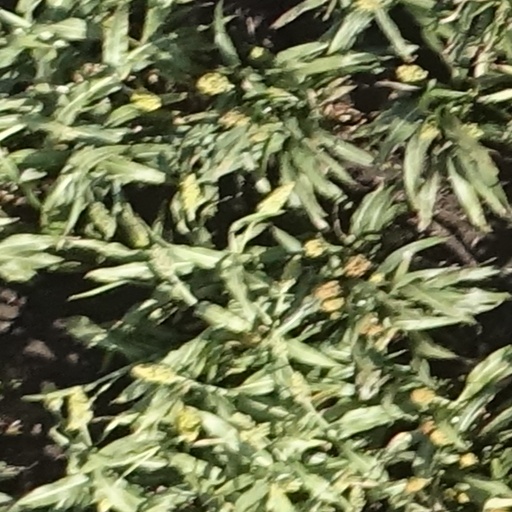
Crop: sorghum